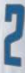
Number: 2